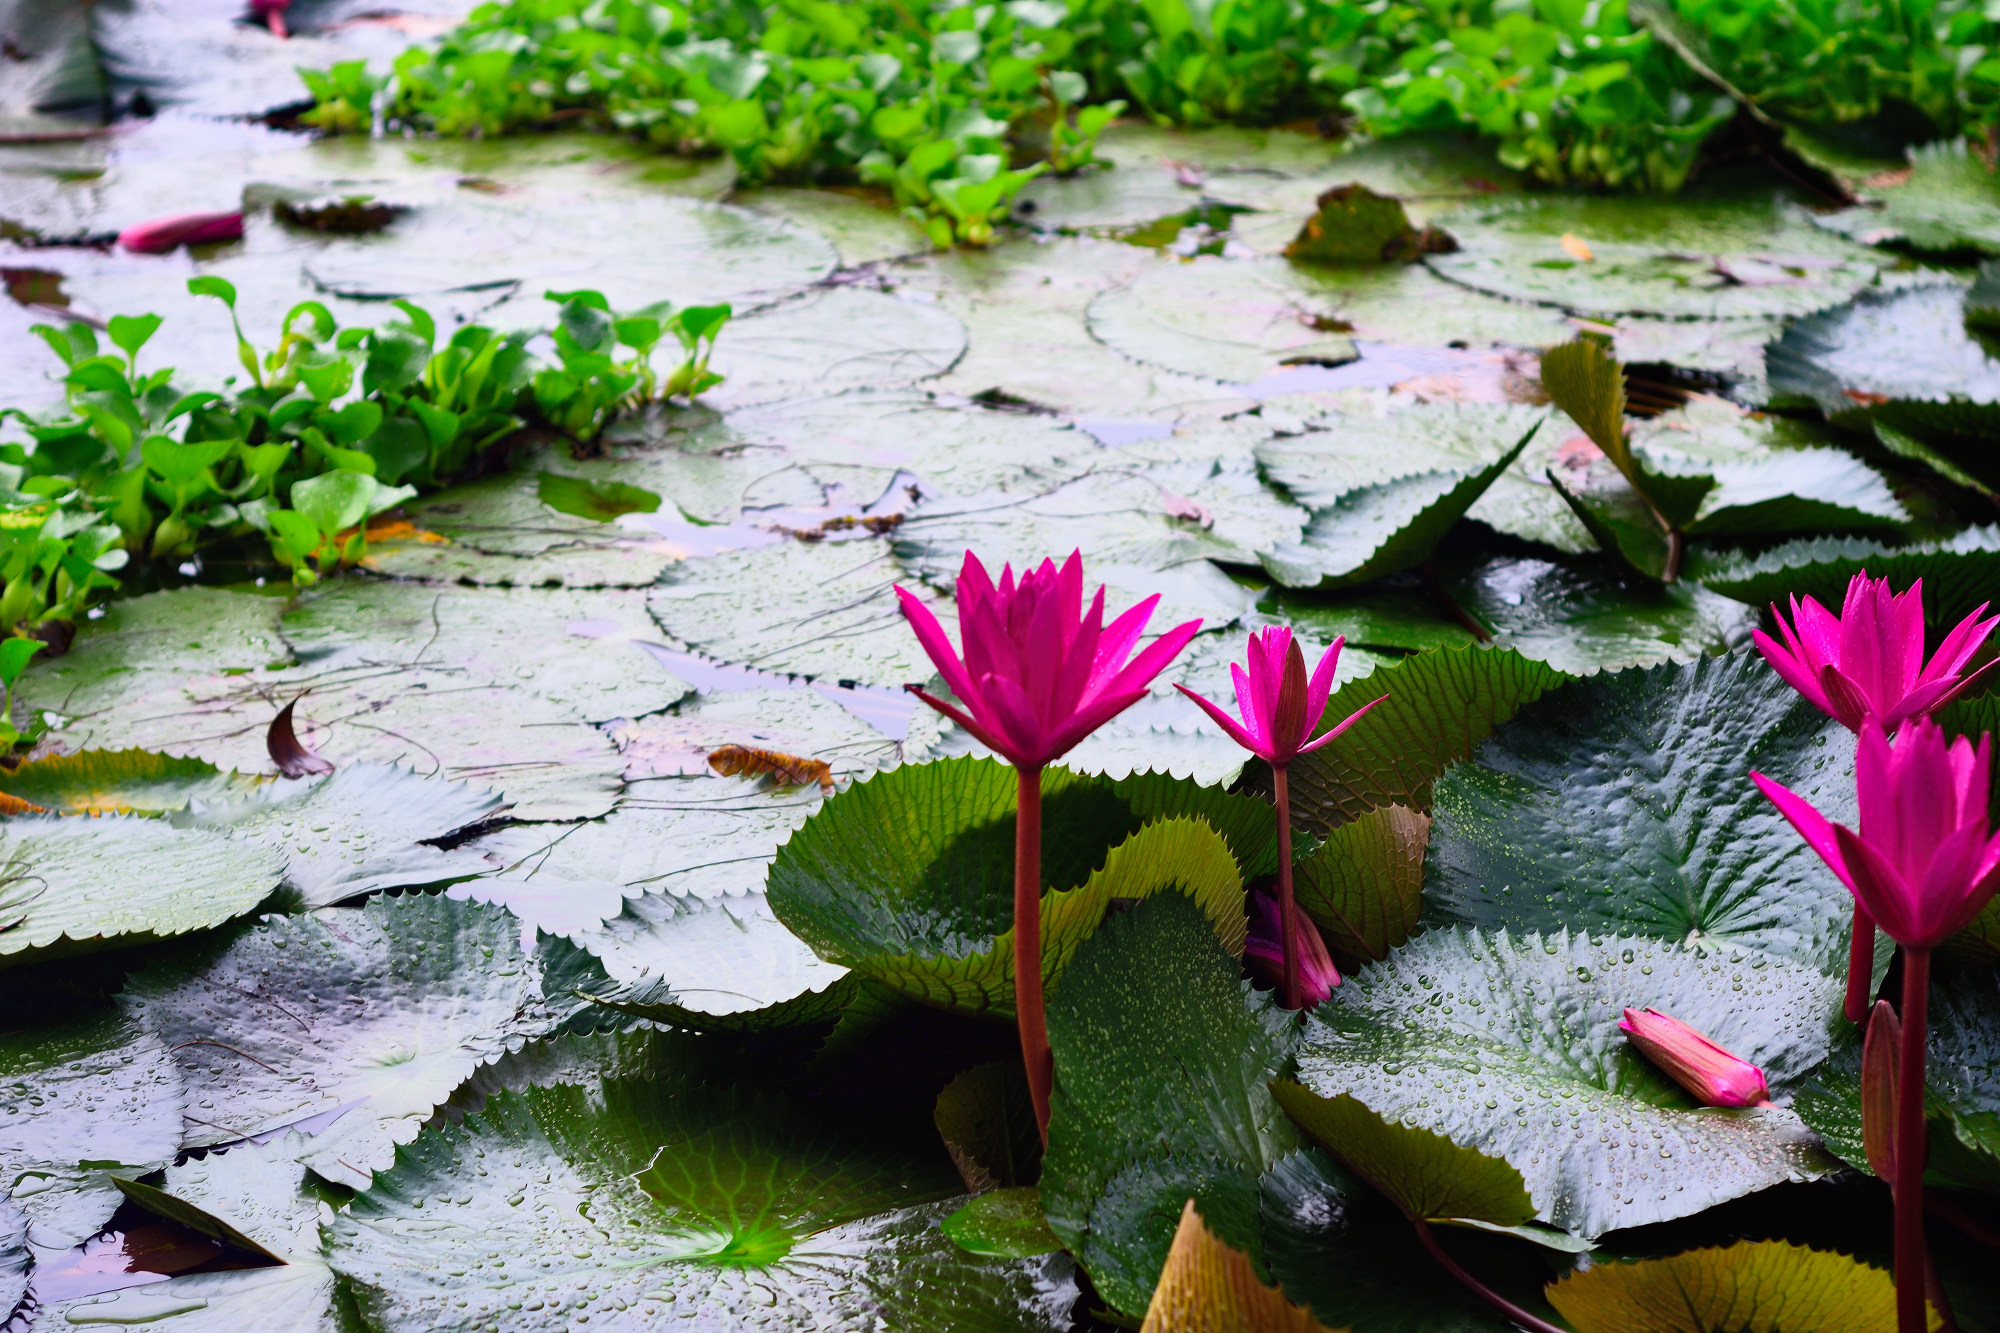
Pink Water Lily & Water Hyacinth — Khurushkul Pond, Bangladesh
Pink water lily (Nymphaea) flowers blooming amid dense water hyacinth (Eichhornia crassipes) coverage in a freshwater pond near Khurushkul, Cox's Bazar, Bangladesh. Photographed during the June 2026 monsoon season, with post-rain water droplets visible on the lily pads. Part of a 100-image GPS-tagged survey of the same pond.
Location: Khurushkul, Chattogram, Bangladesh
Captured: 2026-06-19T10:07:22+06:00